Discovery of the neutron

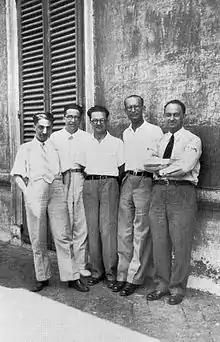
Fermi and his students (the Via Panisperna boys) in the courtyard of Rome University's Physics Institute in Via Panisperna, about 1934. From Left to right: Oscar D'Agostino, Emilio Segrè, Edoardo Amaldi, Franco Rasetti and Fermi

The discovery of the neutron immediately gave scientists a new tool for probing the properties of atomic nuclei. Alpha particles had been used over the previous decades in scattering experiments, but such particles, which are helium nuclei, have +2 charge. This charge makes it difficult for alpha particles to overcome the Coulomb repulsive force and interact directly with the nuclei of atoms. Since neutrons have no electric charge, they do not have to overcome this force to interact with nuclei. Almost coincident with their discovery, neutrons were used by Norman Feather, Chadwick's colleague and protege, in scattering experiments with nitrogen. Feather was able to show that neutrons interacting with nitrogen nuclei scattered to protons or induced nitrogen to disintegrate to form boron with the emission of an alpha particle. Feather was therefore the first to show that neutrons produce nuclear disintegrations.